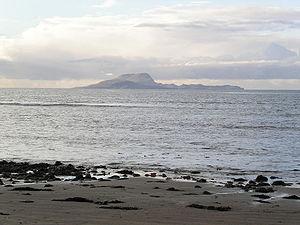
Clare Island est une île montagneuse à l'entrée de Clew Bay dans le Comté de Mayo, en Irlande. Elle a été rendue célèbre par la reine des pirates, Gráinne O'Malley.